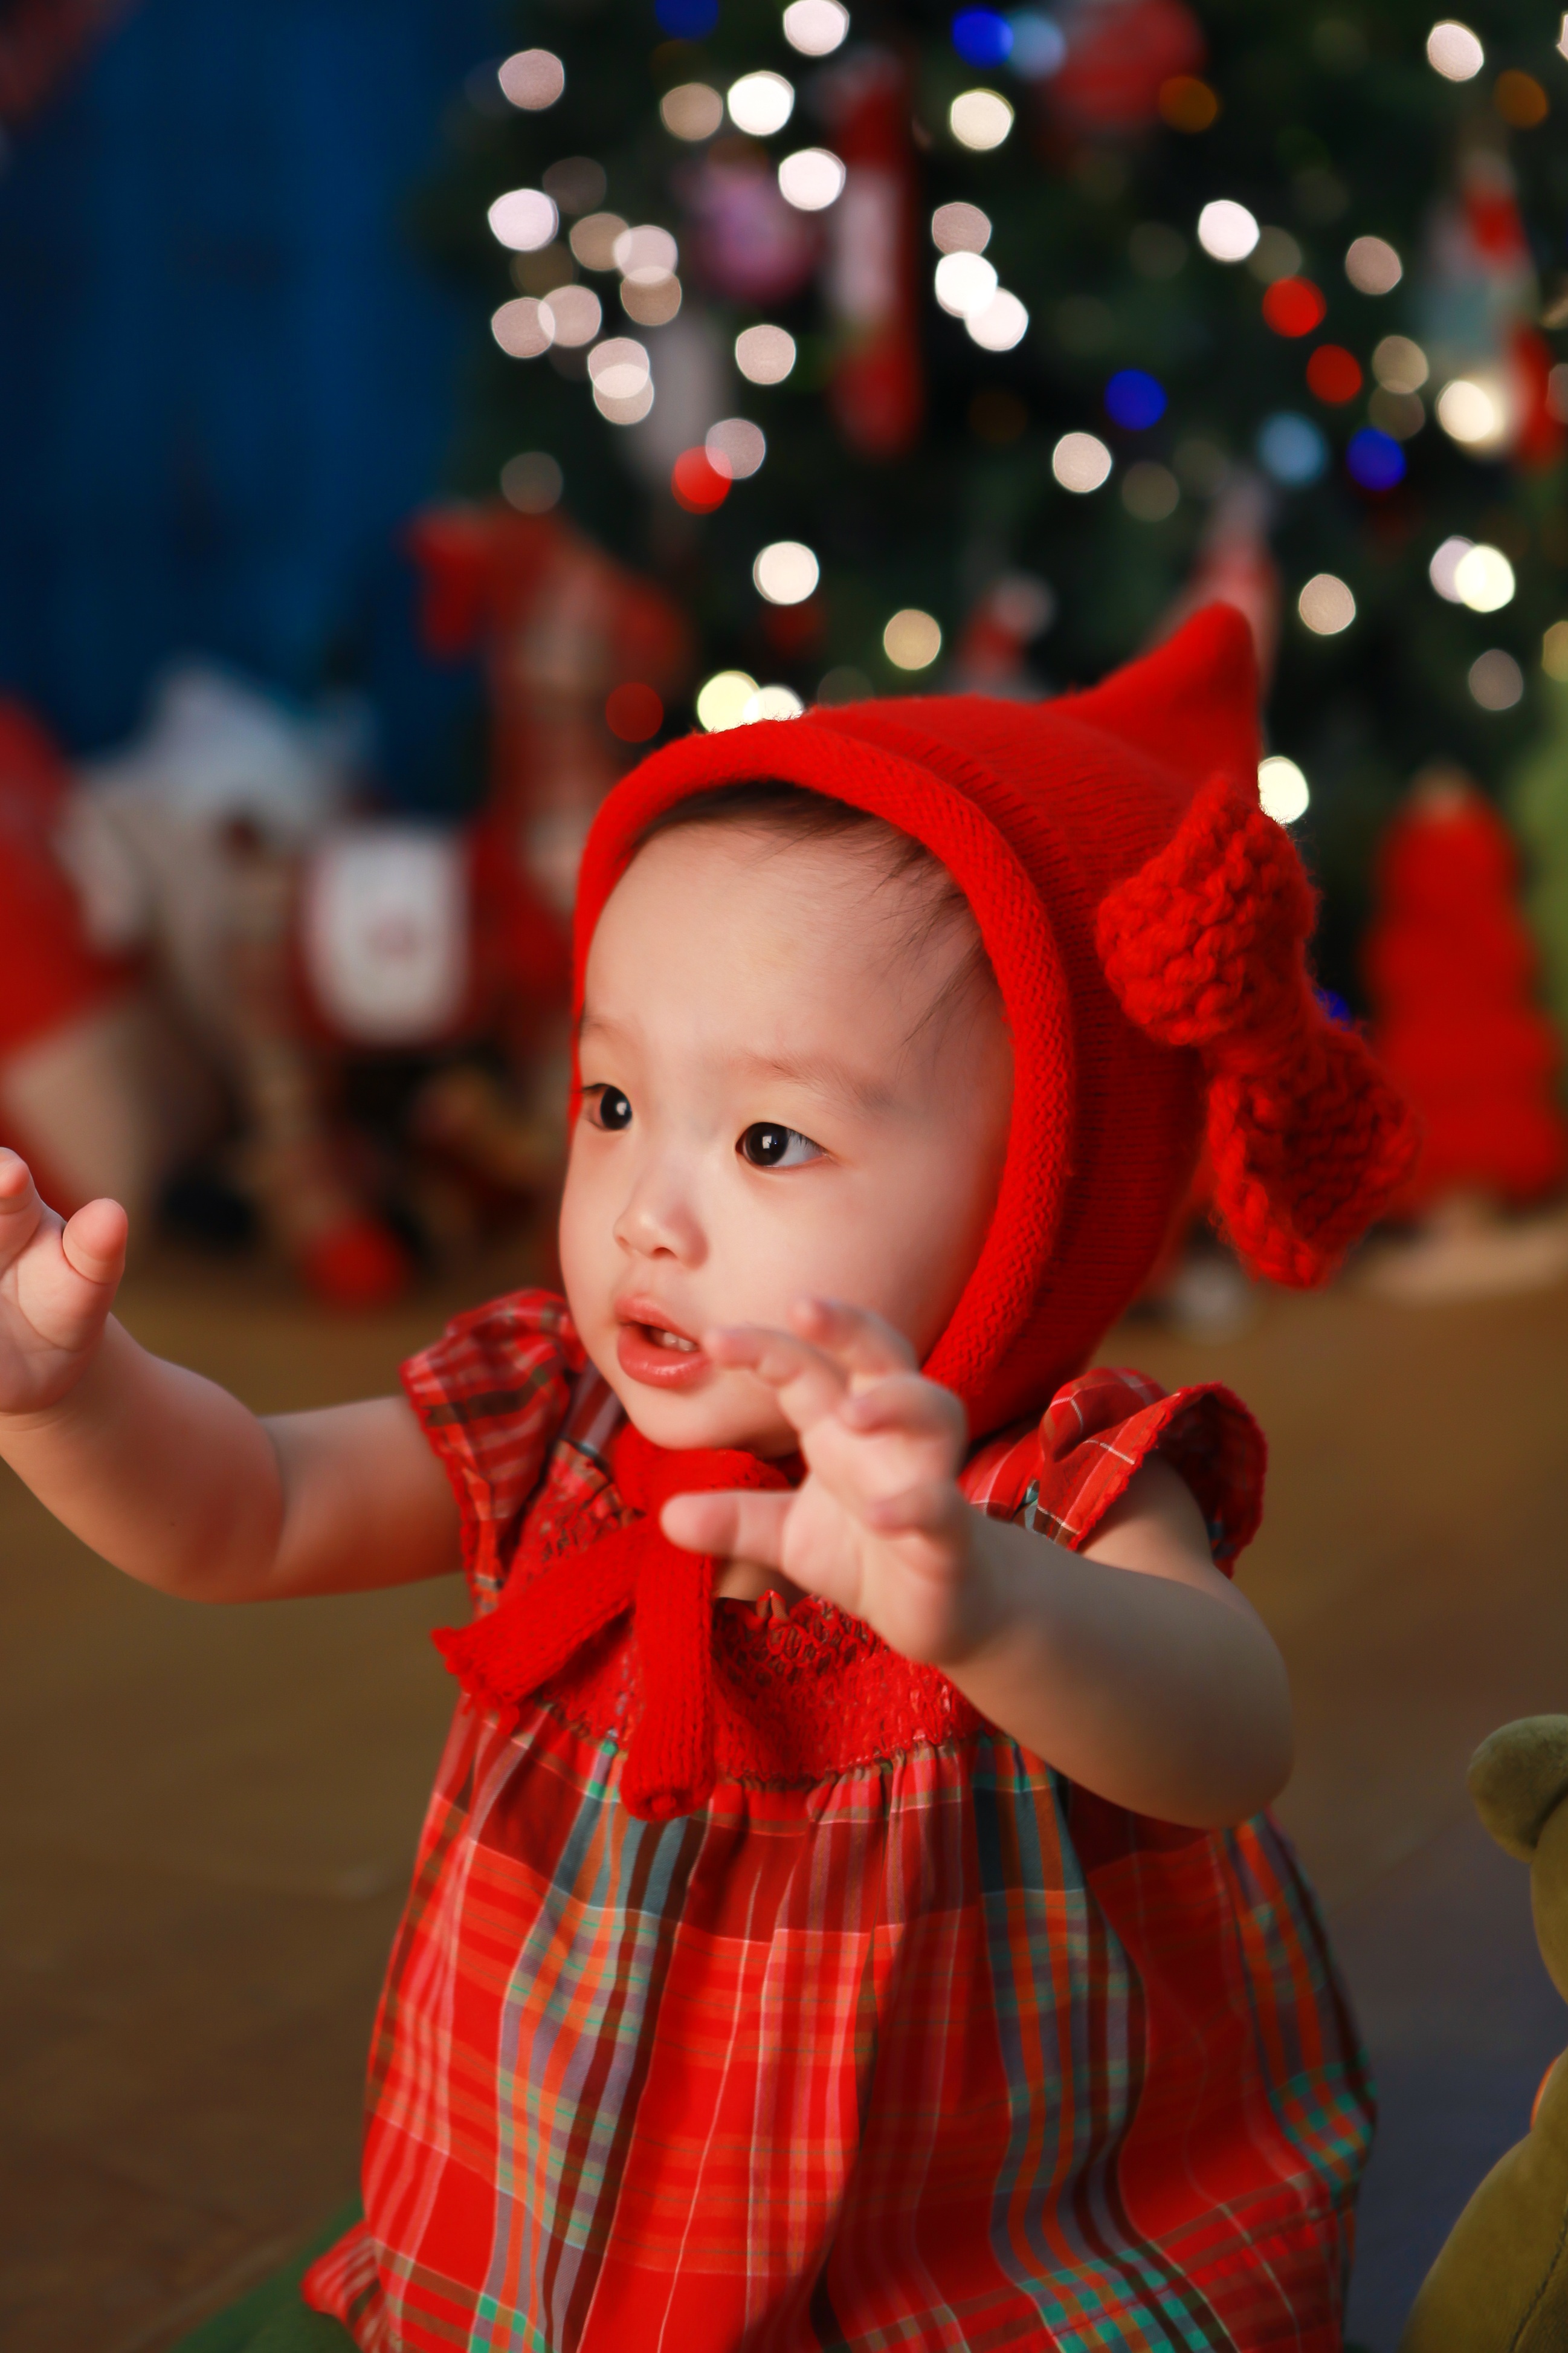
girl, flower, red, color, child, christmas, baby, angel, dress, sweetness, little red riding hood, stone photos